Guggisberg

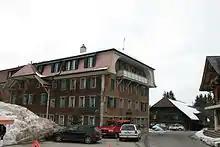
Sternen Restaurant in Guggisberg

, Guggisberg had an unemployment rate of 1.25%. , there were a total of 627 people employed in the municipality. Of these, there were 395 people employed in the primary economic sector and about 138 businesses involved in this sector. 46 people were employed in the secondary sector and there were 16 businesses in this sector. 186 people were employed in the tertiary sector, with 35 businesses in this sector. There were 797 residents of the municipality who were employed in some capacity, of which females made up 38.1% of the workforce.